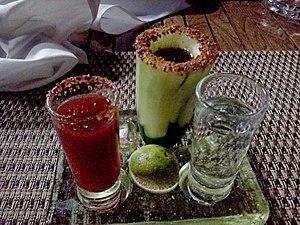
Un bandera (espagnol pour drapeau) de Tequila, commandé au restaurant Los Girasolesa dans la ville de Mexiko.